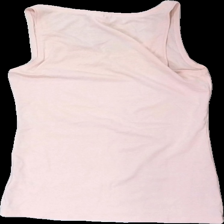
View: back
Type: Tank top
Category: Ladies
Brand: H&M
Colors: Pink
Material: 60% cotton 40% polyester
Cut: Regular
Size: M
Season: Summer
Damage location: top right
Damage 2 location: middle center
Damage 3 location: top center
Price range: <50
Recommended usage: Reuse
Description: rosa linne